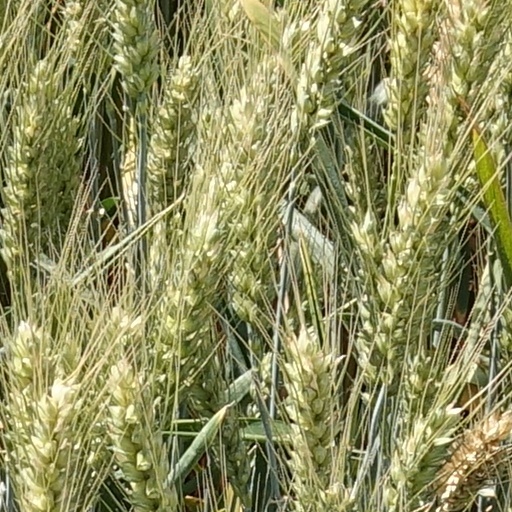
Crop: wheat